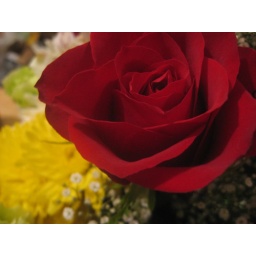
my mom always has the prettiest flowers in the kitchen